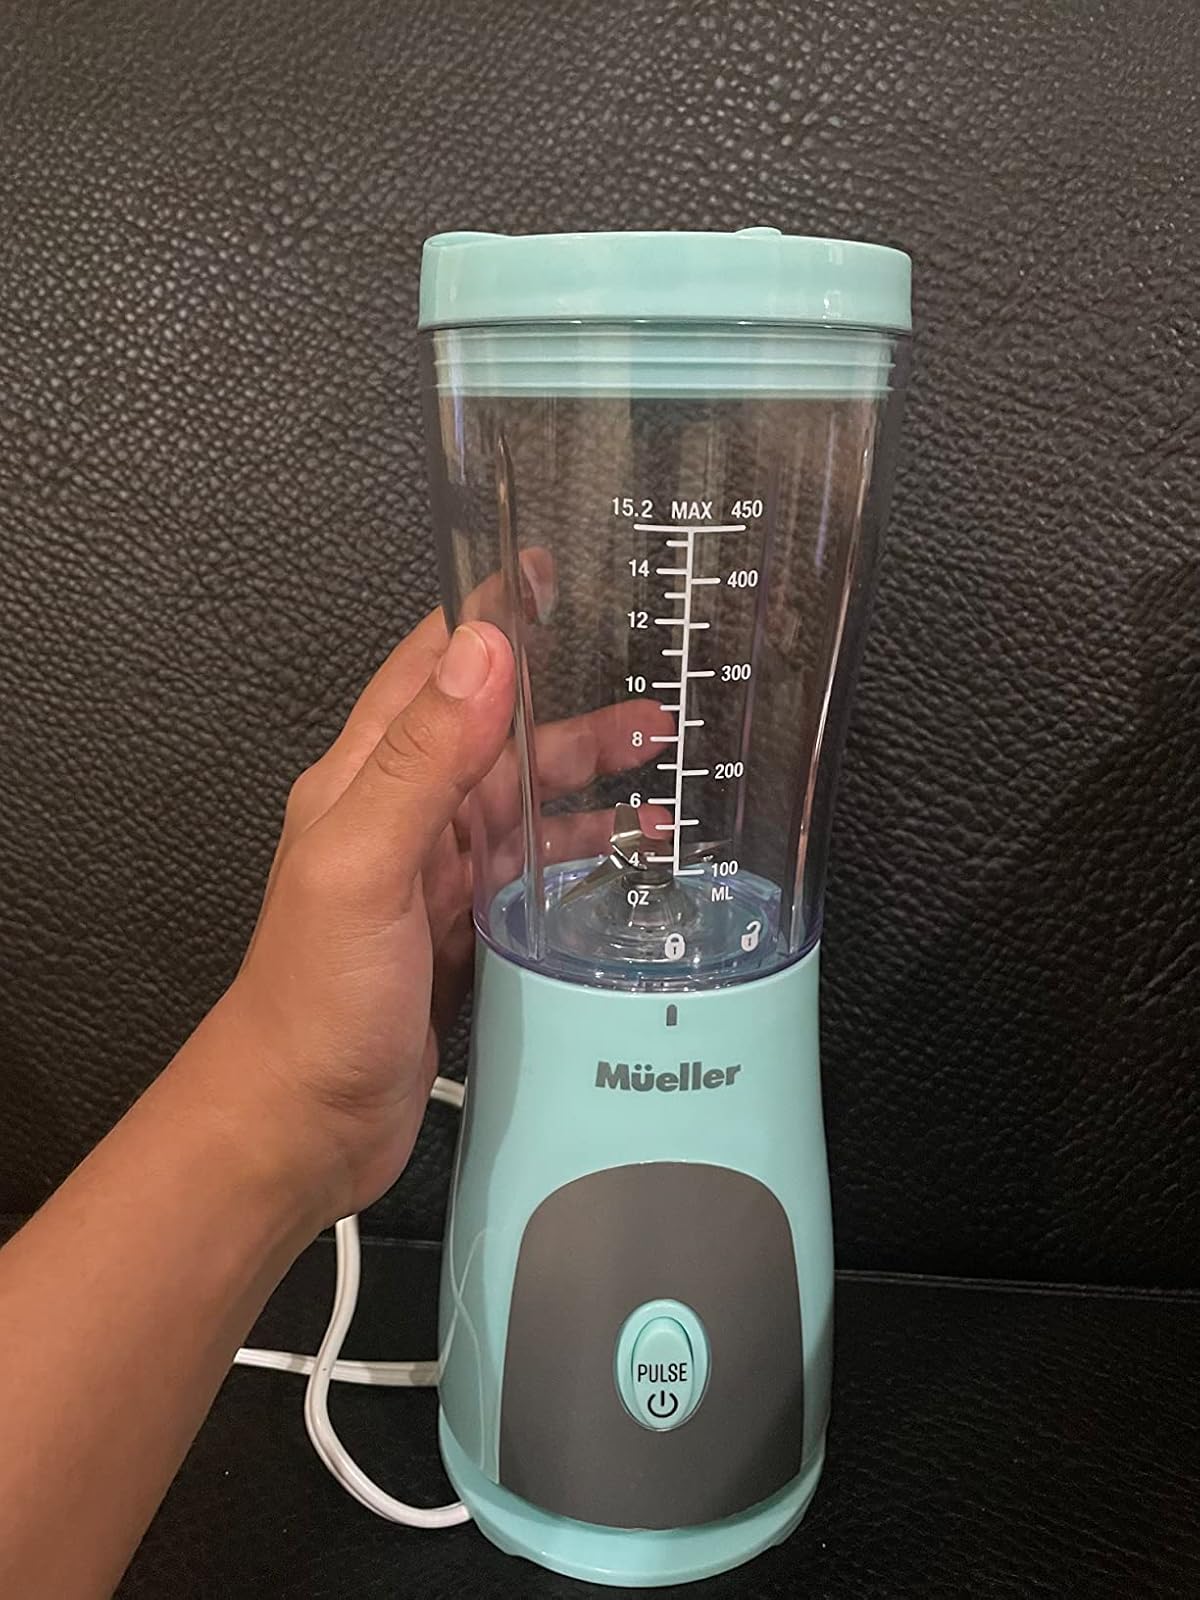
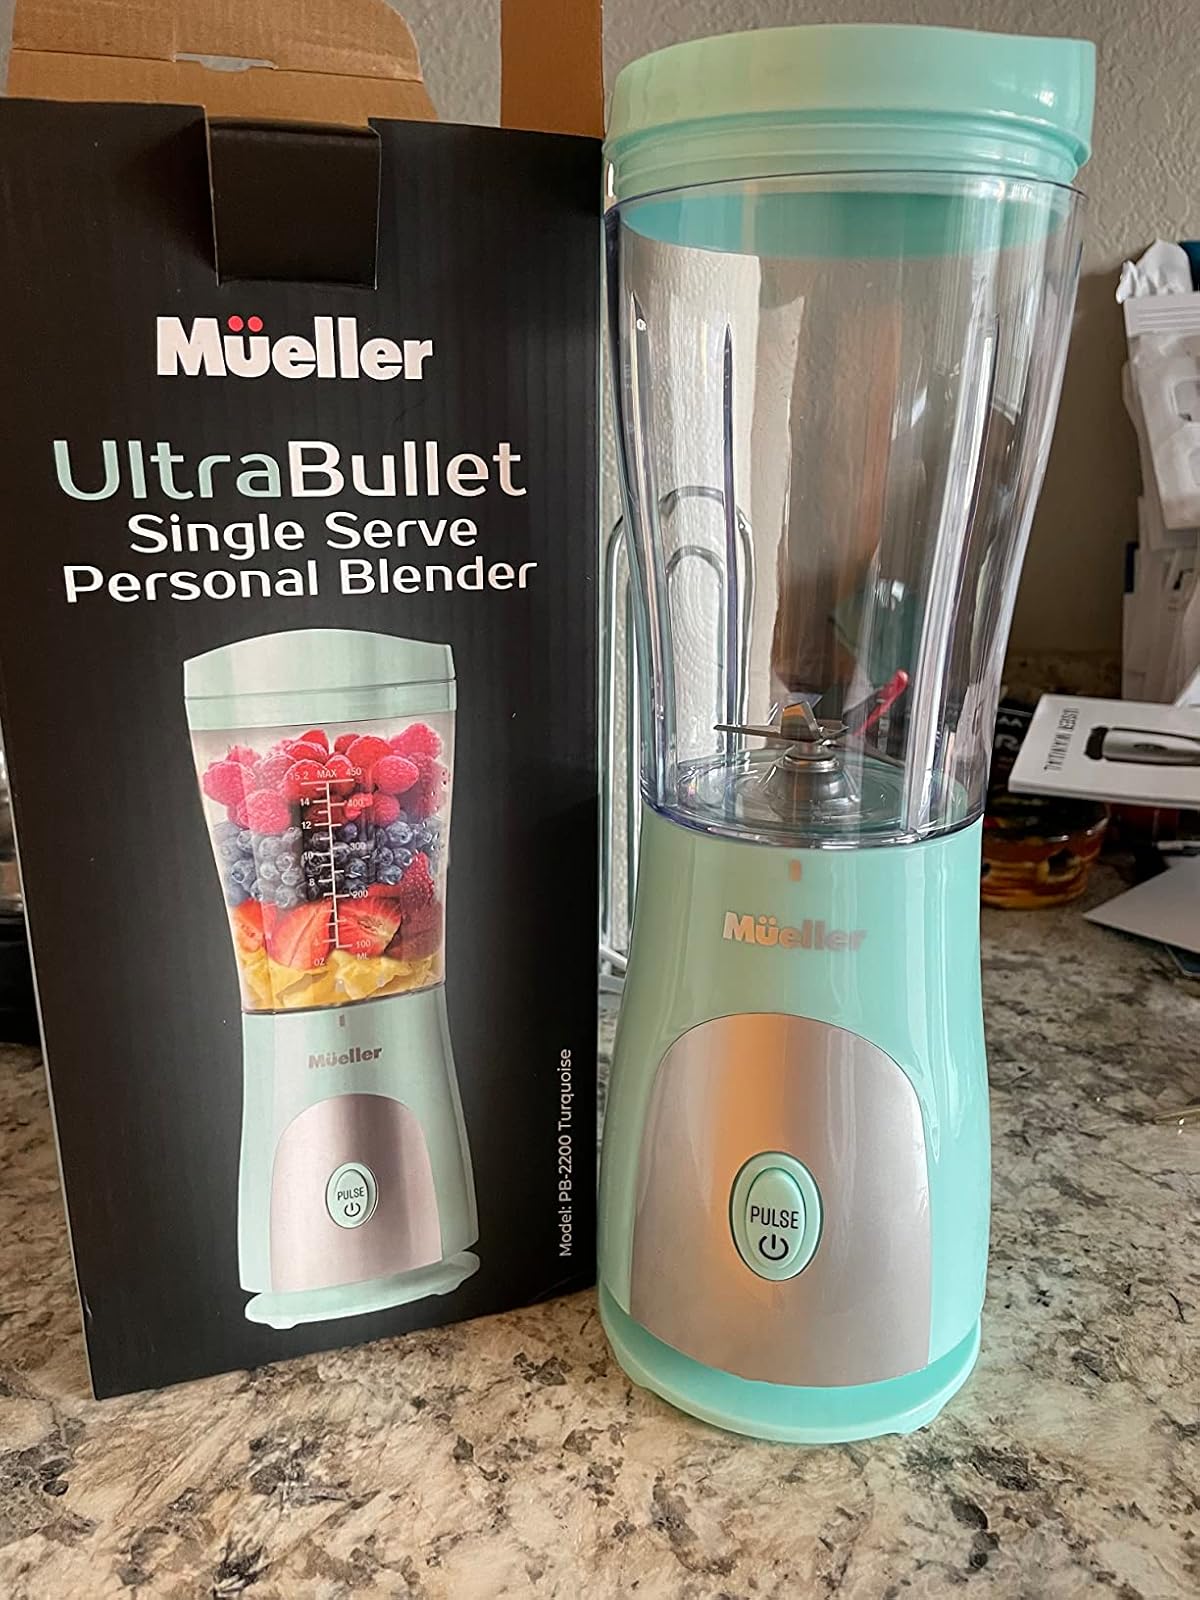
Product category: items_blender
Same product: yes